The World According to Garp

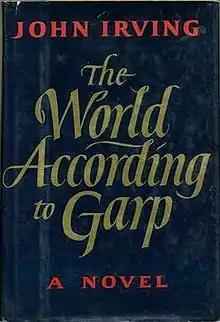
First edition

The World According to Garp is John Irving's fourth novel, about a man who is born out of wedlock to a feminist leader, then grows up to be a writer. Published in 1978, the book was a bestseller for several years. It was a finalist for the National Book Award for Fiction in 1979, and its first paperback edition won the award the following year.